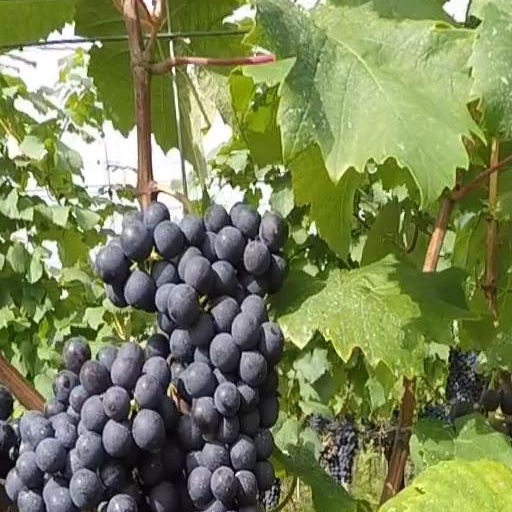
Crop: grape